Surface wave detection by animals

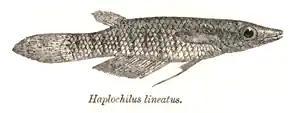
Most research on the detection of surface waves has been done on the striped panchax, "Aplocheilus lineatus"

Surface wave detection by animals is the process by which animals, such as surface-feeding fish are able to sense and localize prey and other objects on the surface of a body of water by analyzing features of the ripples generated by objects' movement at the surface. Features analyzed include waveform properties such as frequency, change in frequency, and amplitude, and the curvature of the wavefront. A number of different species are proficient in surface wave detection, including some aquatic insects and toads, though most research is done on the topminnow/surface killifish "Aplocheilus lineatus." The fish and other animals with this ability spend large amounts of time near the water surface, some just to feed and others their entire lives.